Hiram Wakefield

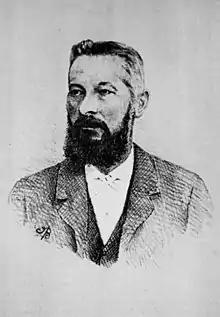

Hiram Wakefield (7 May 1837 – 25 June 1905) was a member of the Queensland Legislative Assembly.